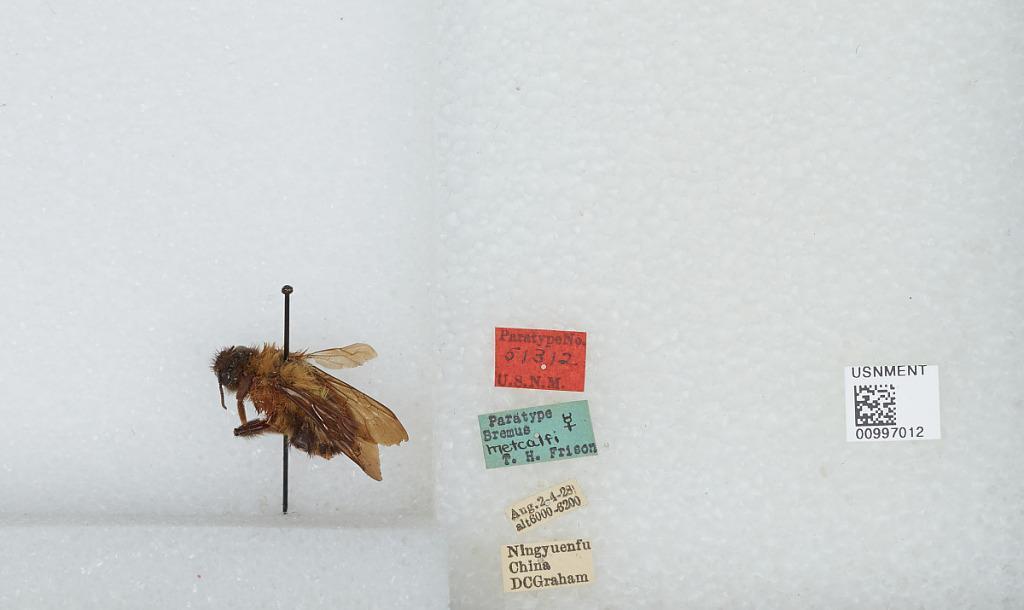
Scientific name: Bombus (Orientalibombus) braccatus Friese
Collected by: D. Graham
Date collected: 1928-8-2
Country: China
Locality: Ningyuenfu
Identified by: Frison, T. H.